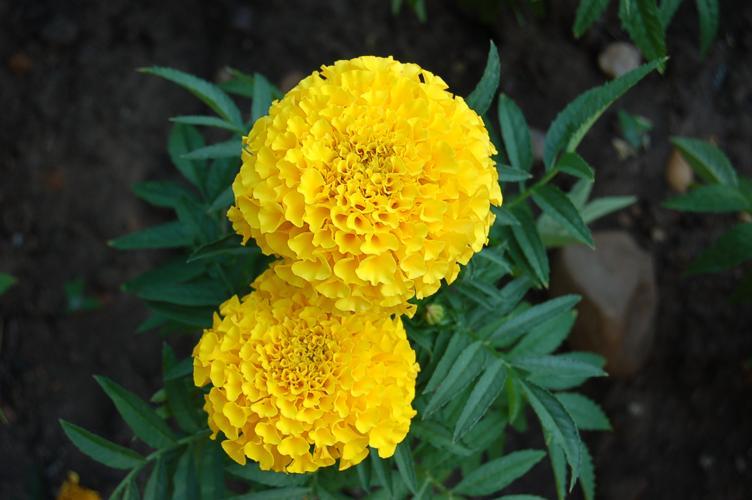
Label: marigold